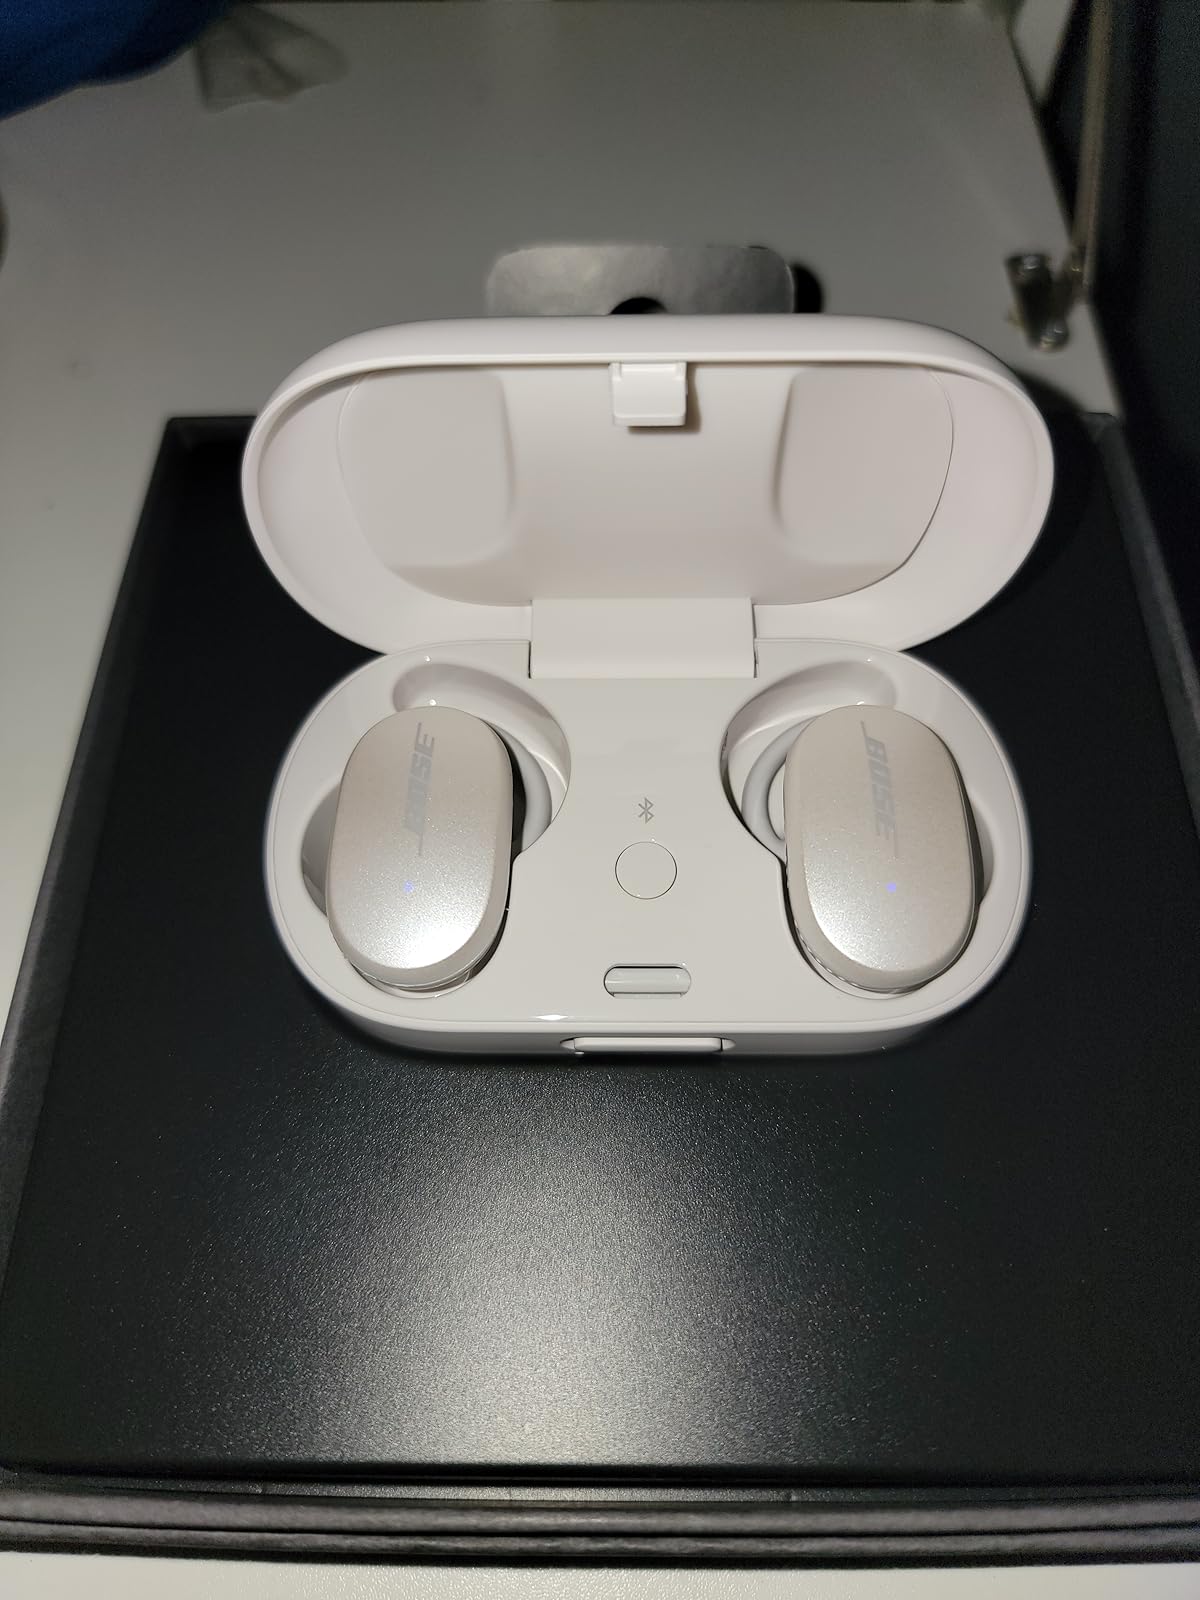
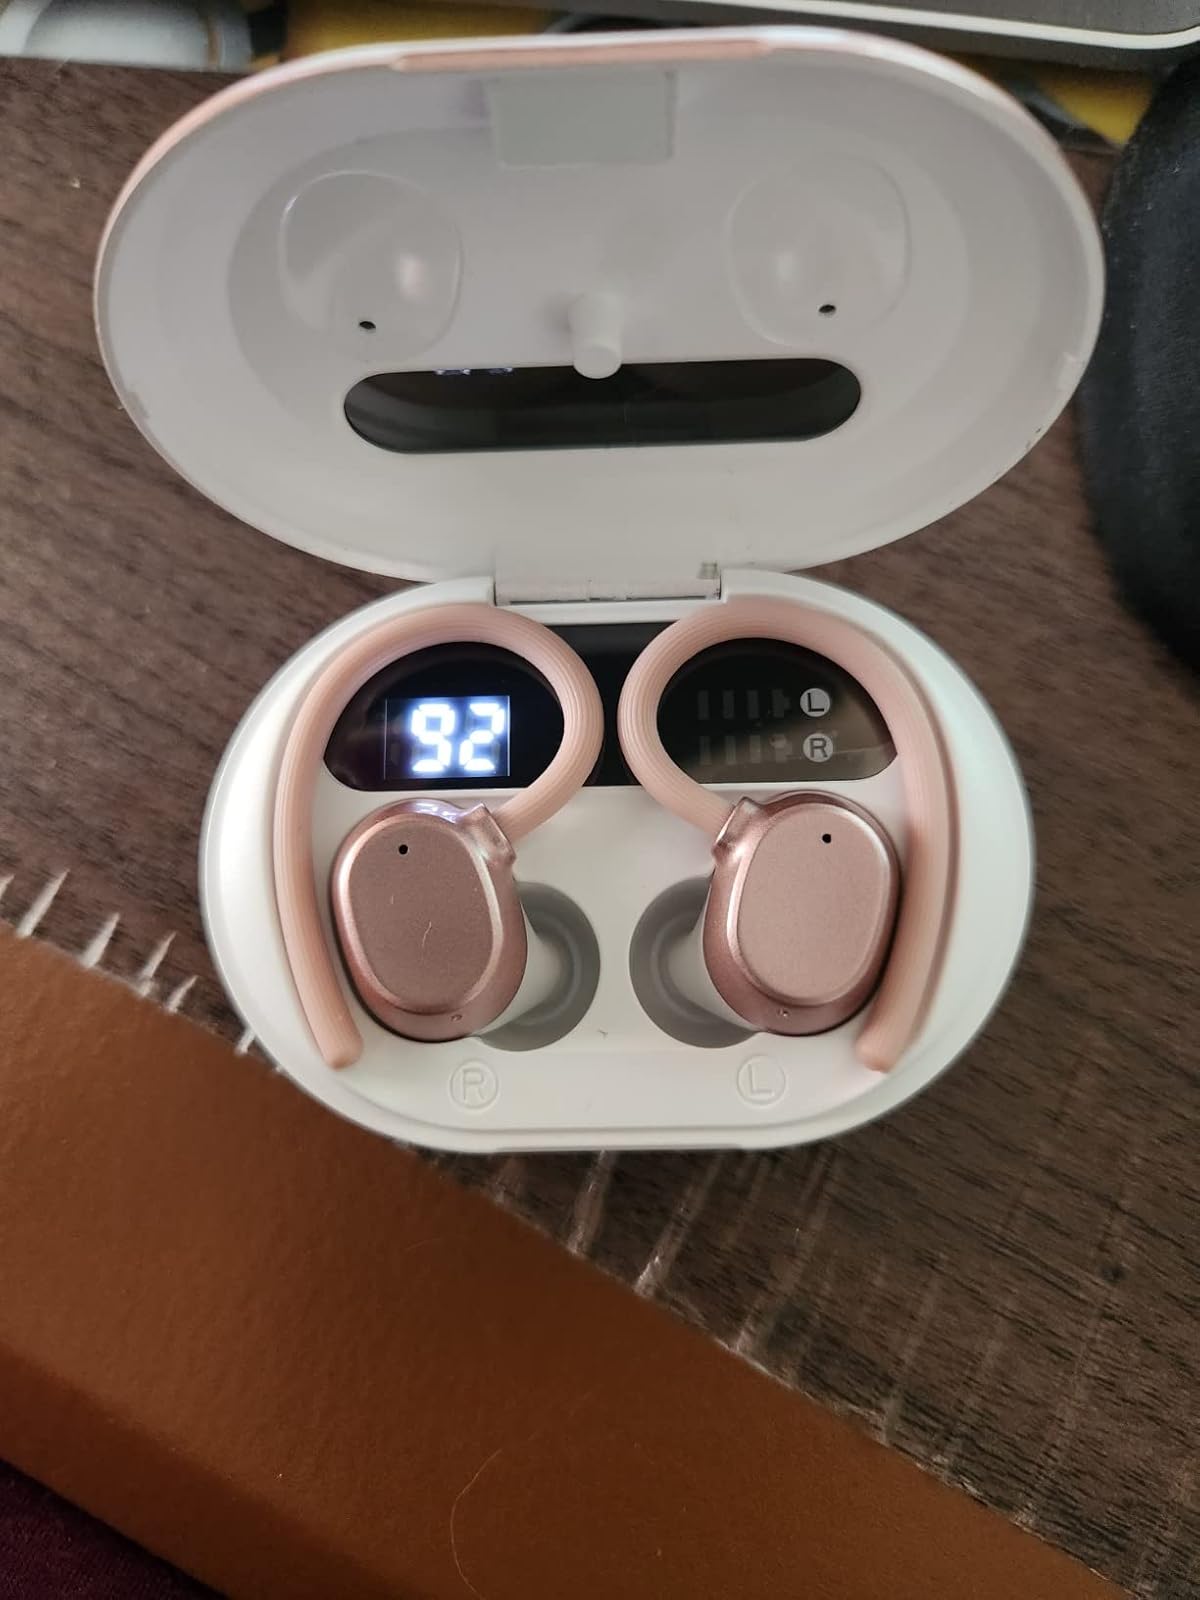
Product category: earbuds
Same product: no